Kök Töbe (recreation area)

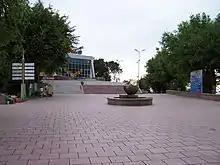
Kök Töbe in 2007

The Kök Töbe recreation area was opened in 2006 on top of the Köktöbe hill, and The Beatles monument was constructed in 2007. In September 2014, the recreation area was closed for the construction of a new cable car, as well as the reconstruction of the northern side of the mountain and the recreation area. In March 2016, the Kök Töbe completed its renovation of the cable car and the recreation area. Transport in the area currently comprises 17 cable cars. A new Ferris wheel was also built in the recreation area.